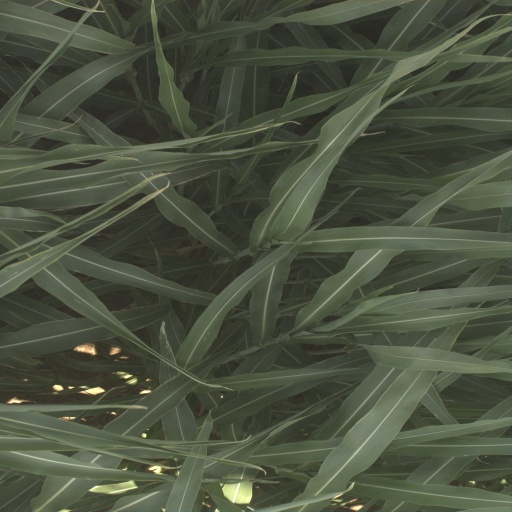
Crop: sorghum